William A. Beiderlinden

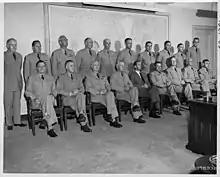
Secretary of the Army Frank Pace with senior army commanders, June 1952. Beiderlinden is standing at far right.

In June 1930, Beiderlinden was promoted to captain and assigned to the University of Missouri as assistant professor of military science. While in this assignment, he coached the university's polo team, which was runner-up for the national intercollegiate championship in 1934. In November 1930, Beiderlinden sustained serious head injuries while playing polo, which required an extensive period of convalescence. In May 1931, he sustained a broken leg in another polo accident, which also required several weeks to convalesce. He remained in this assignment until 1934, when he was posted to the 24th Field Artillery Regiment, a Philippine Scouts unit assigned to Fort Stotsenburg. He served first as regimental supply officer (S-4), and later as plans, operations, and training officer (S-3) until returning to the United States in 1938.